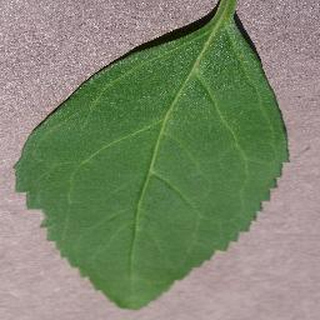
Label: healthy_cherry